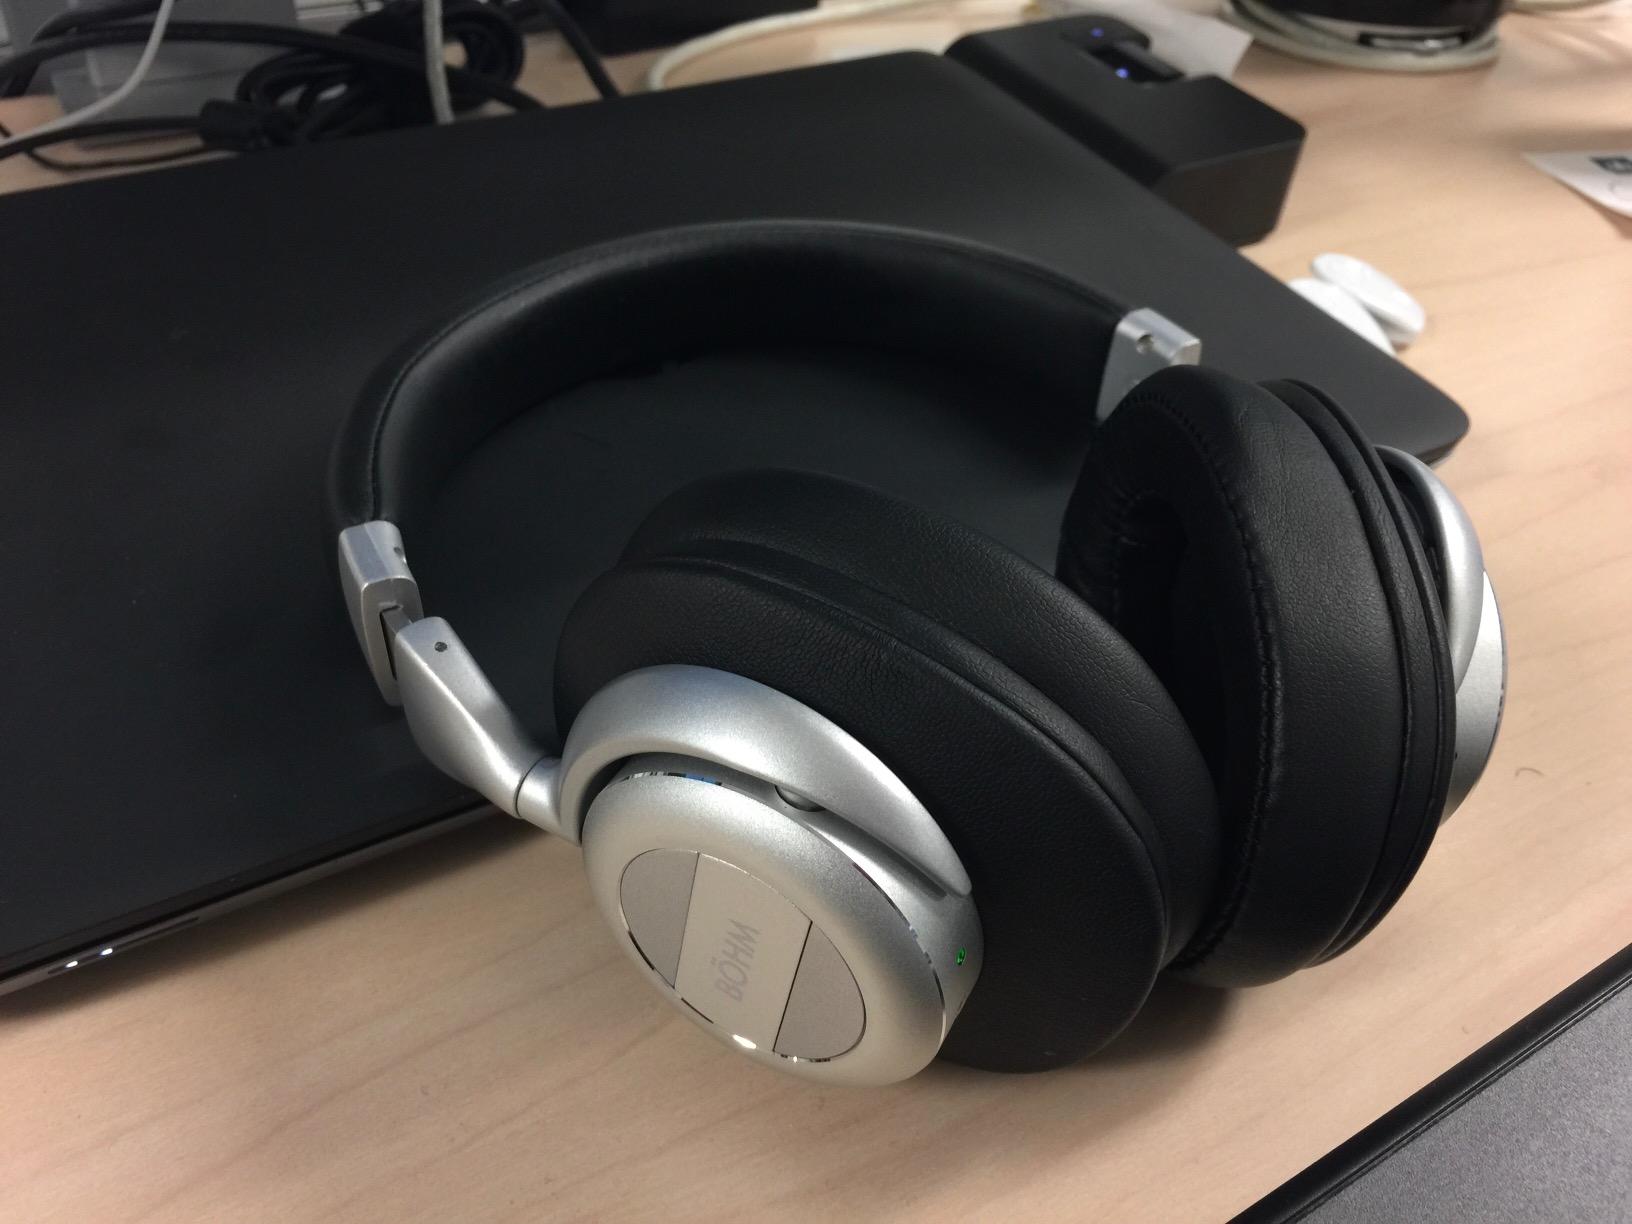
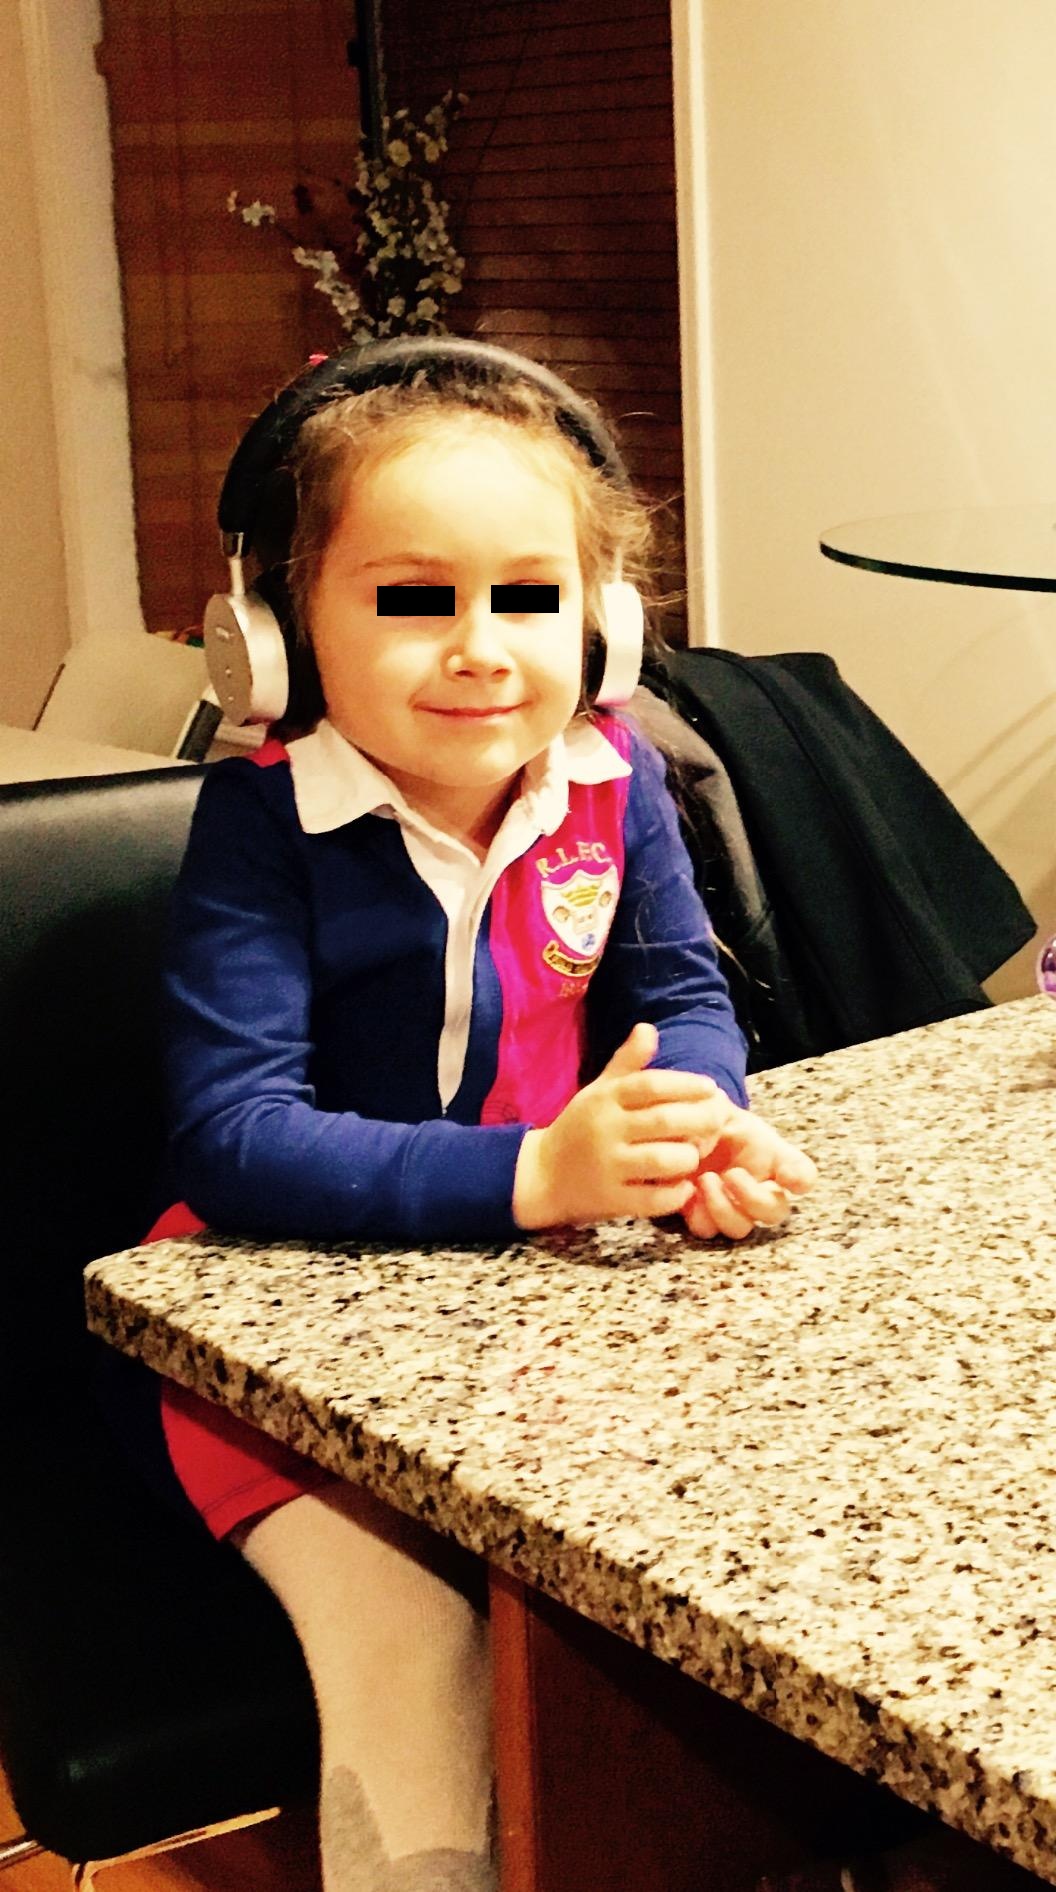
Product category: headphones
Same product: no